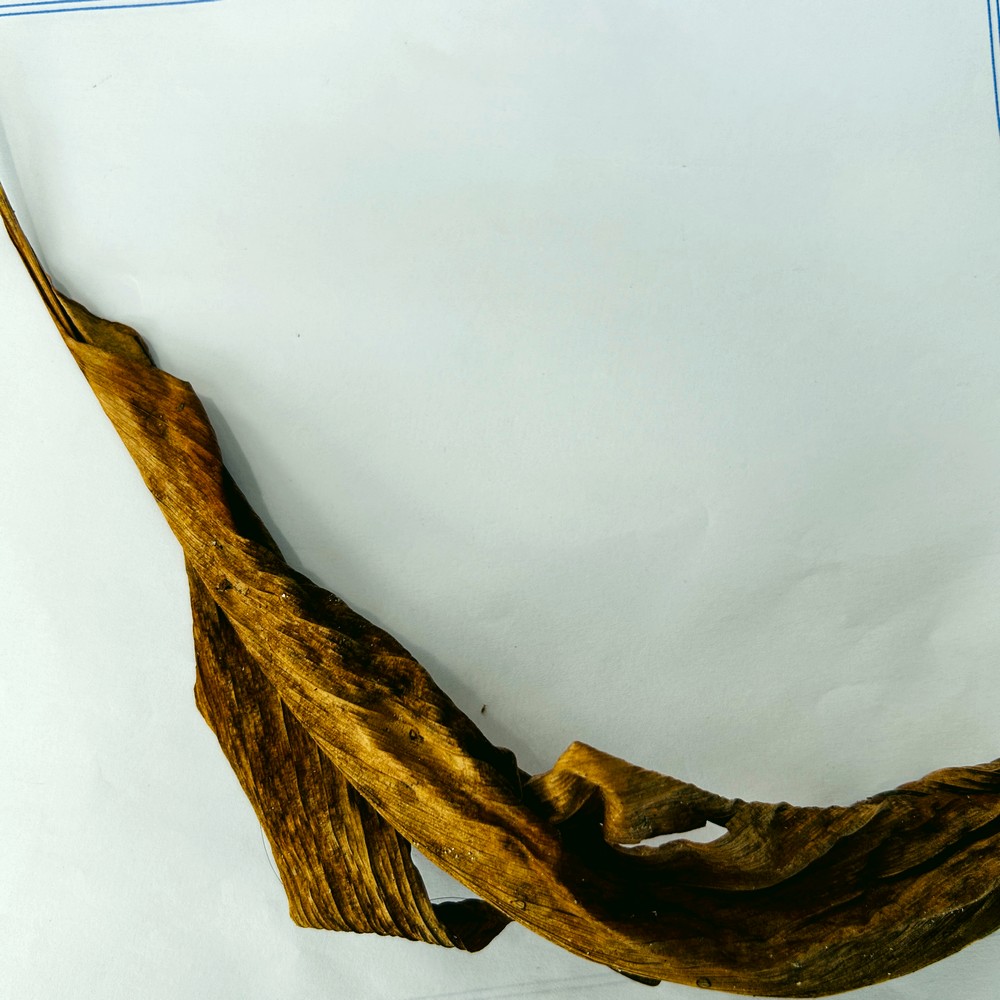
Label: Dry Leaf